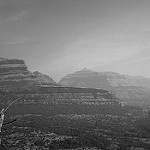
Scene: Outdoor